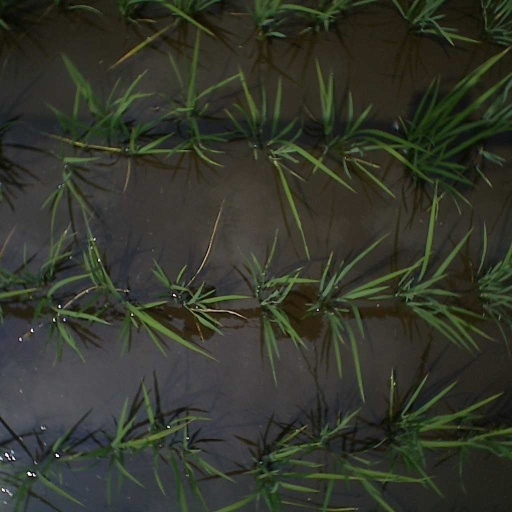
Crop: rice